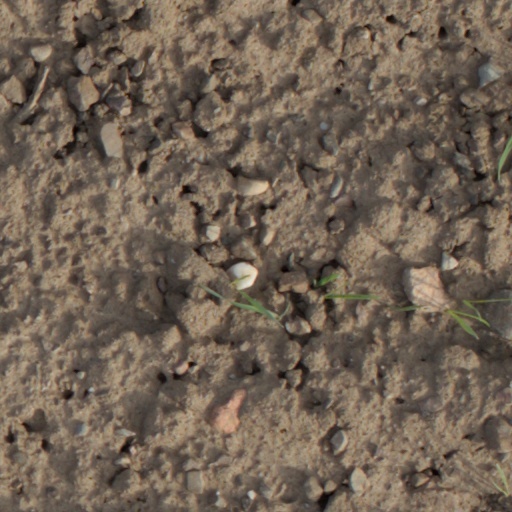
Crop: wheat